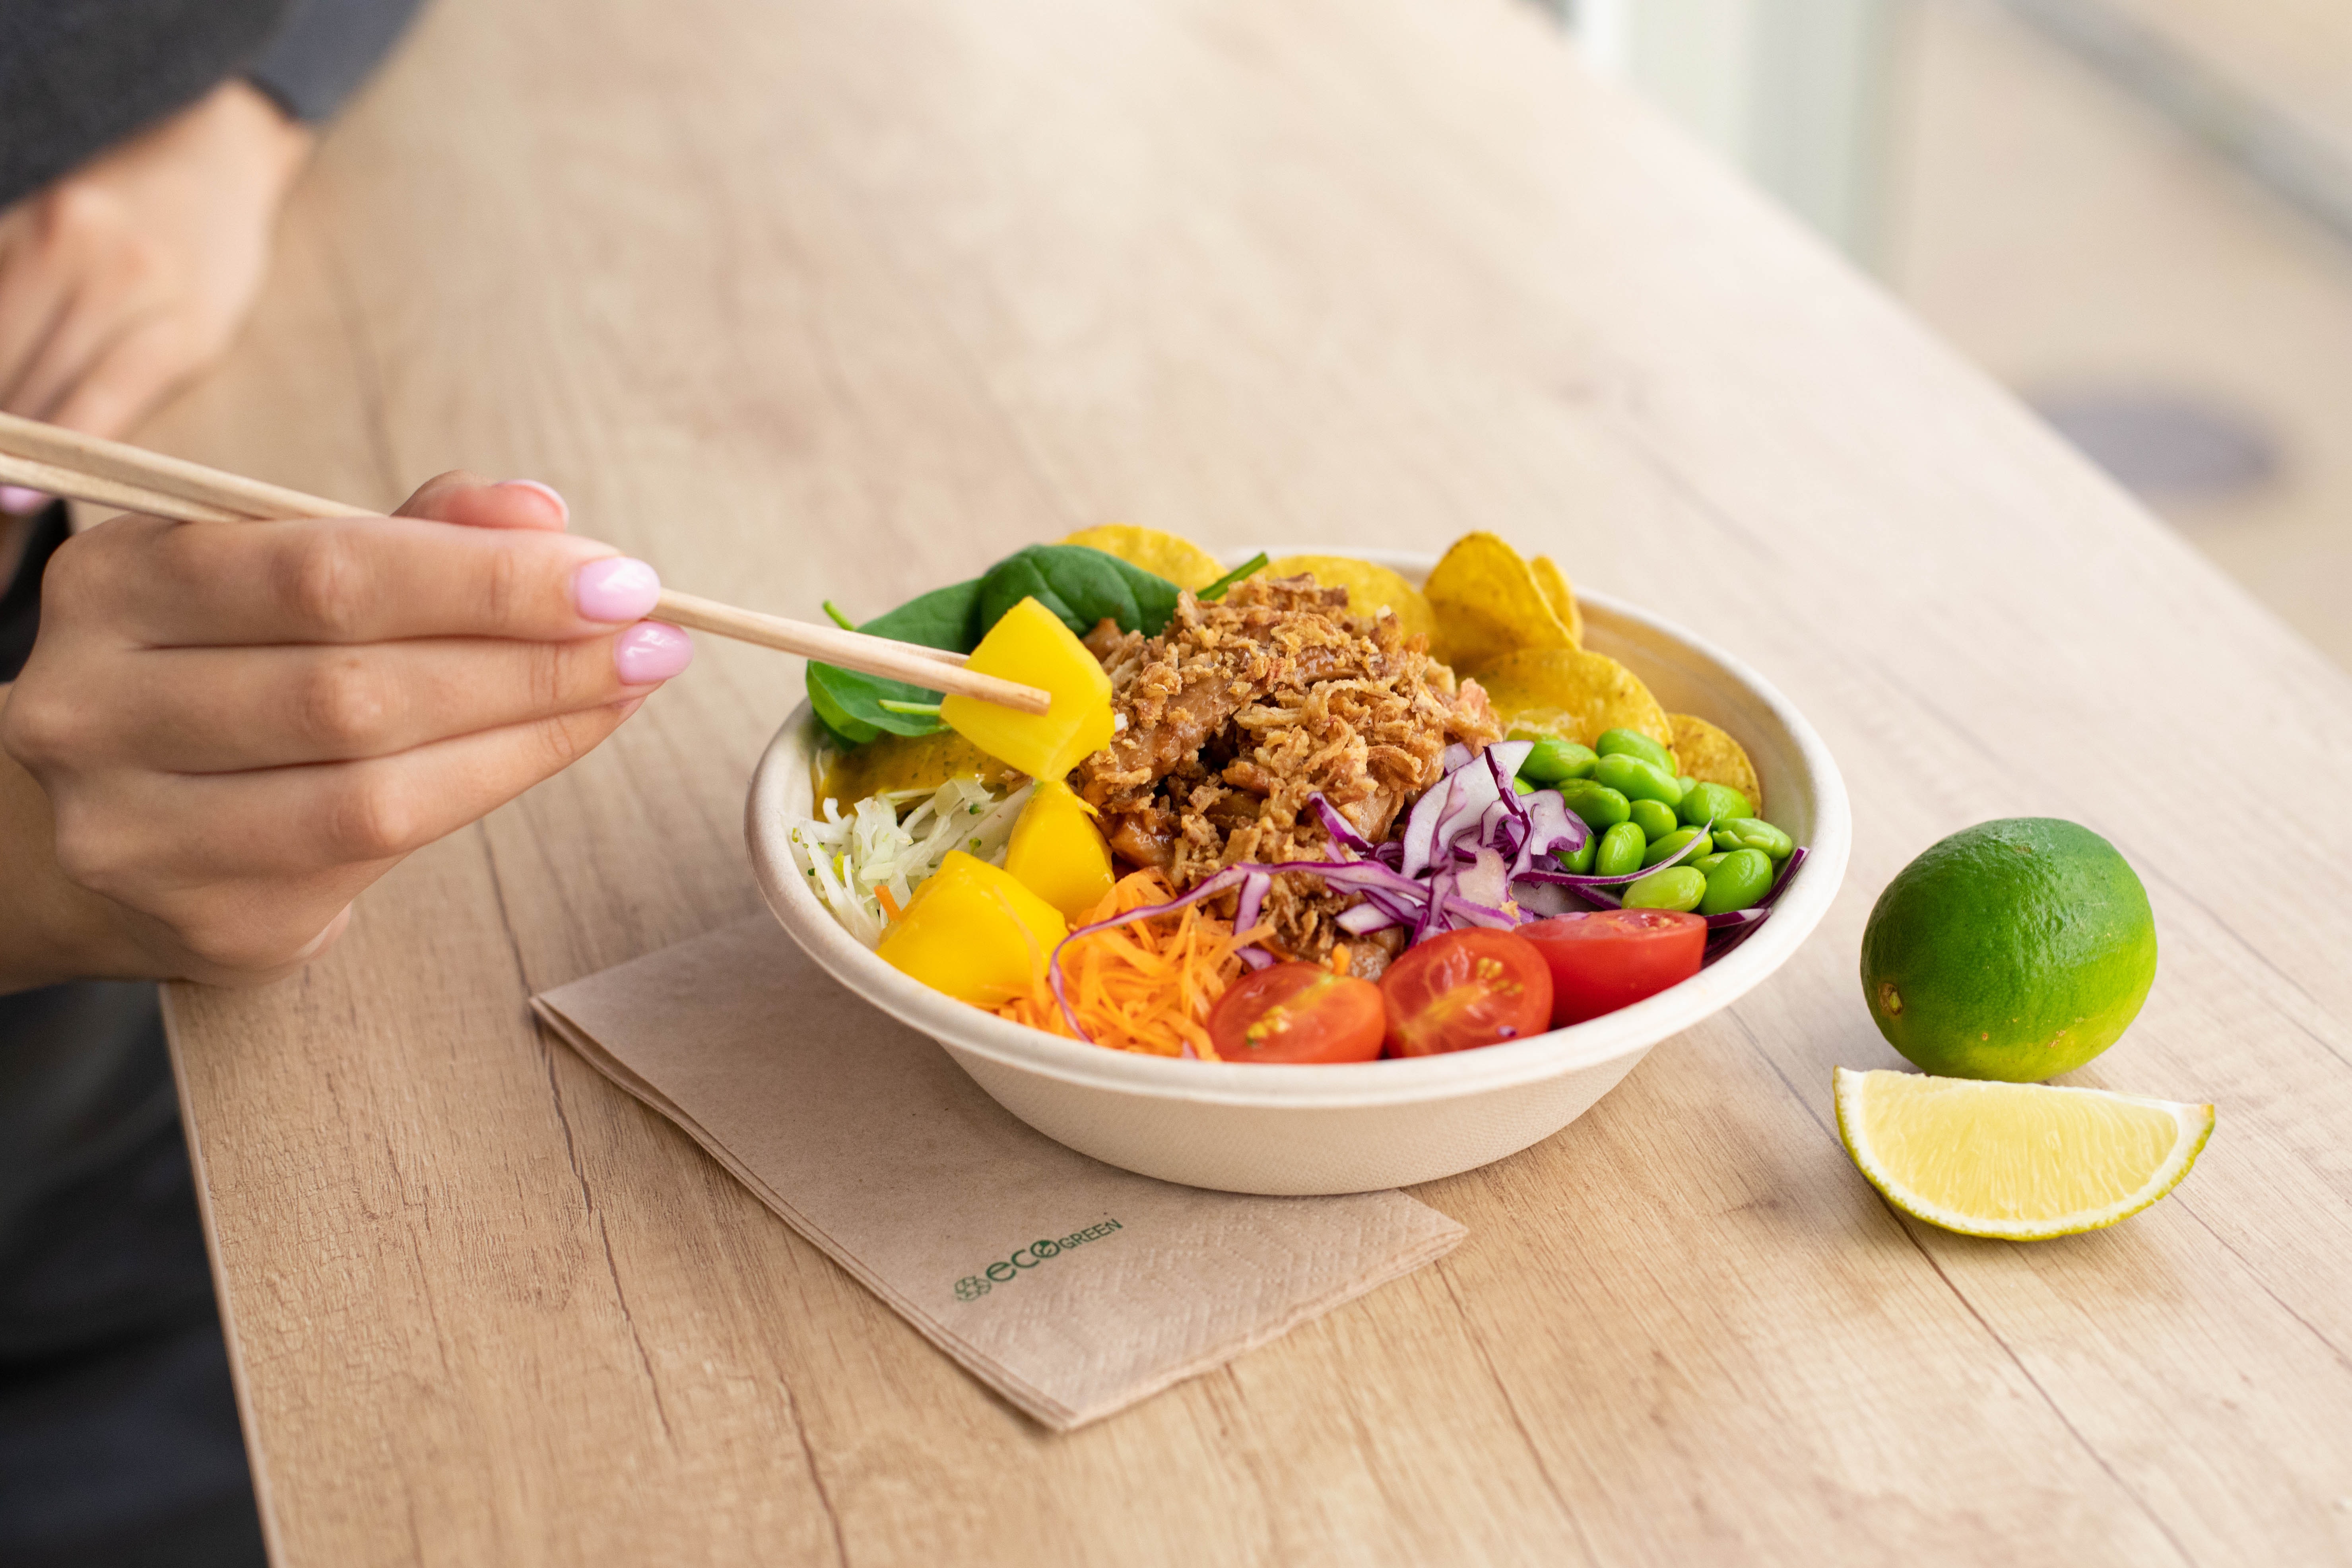
dish, food, cuisine, vegetarian food, asian food, meal, lunch, southeast asian food, recipe, thai food